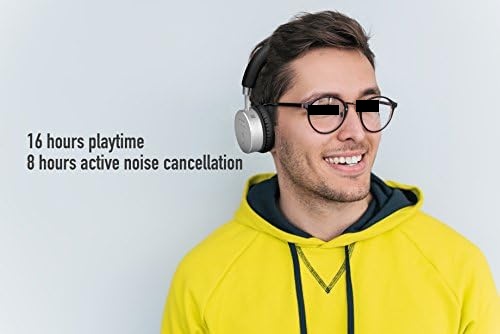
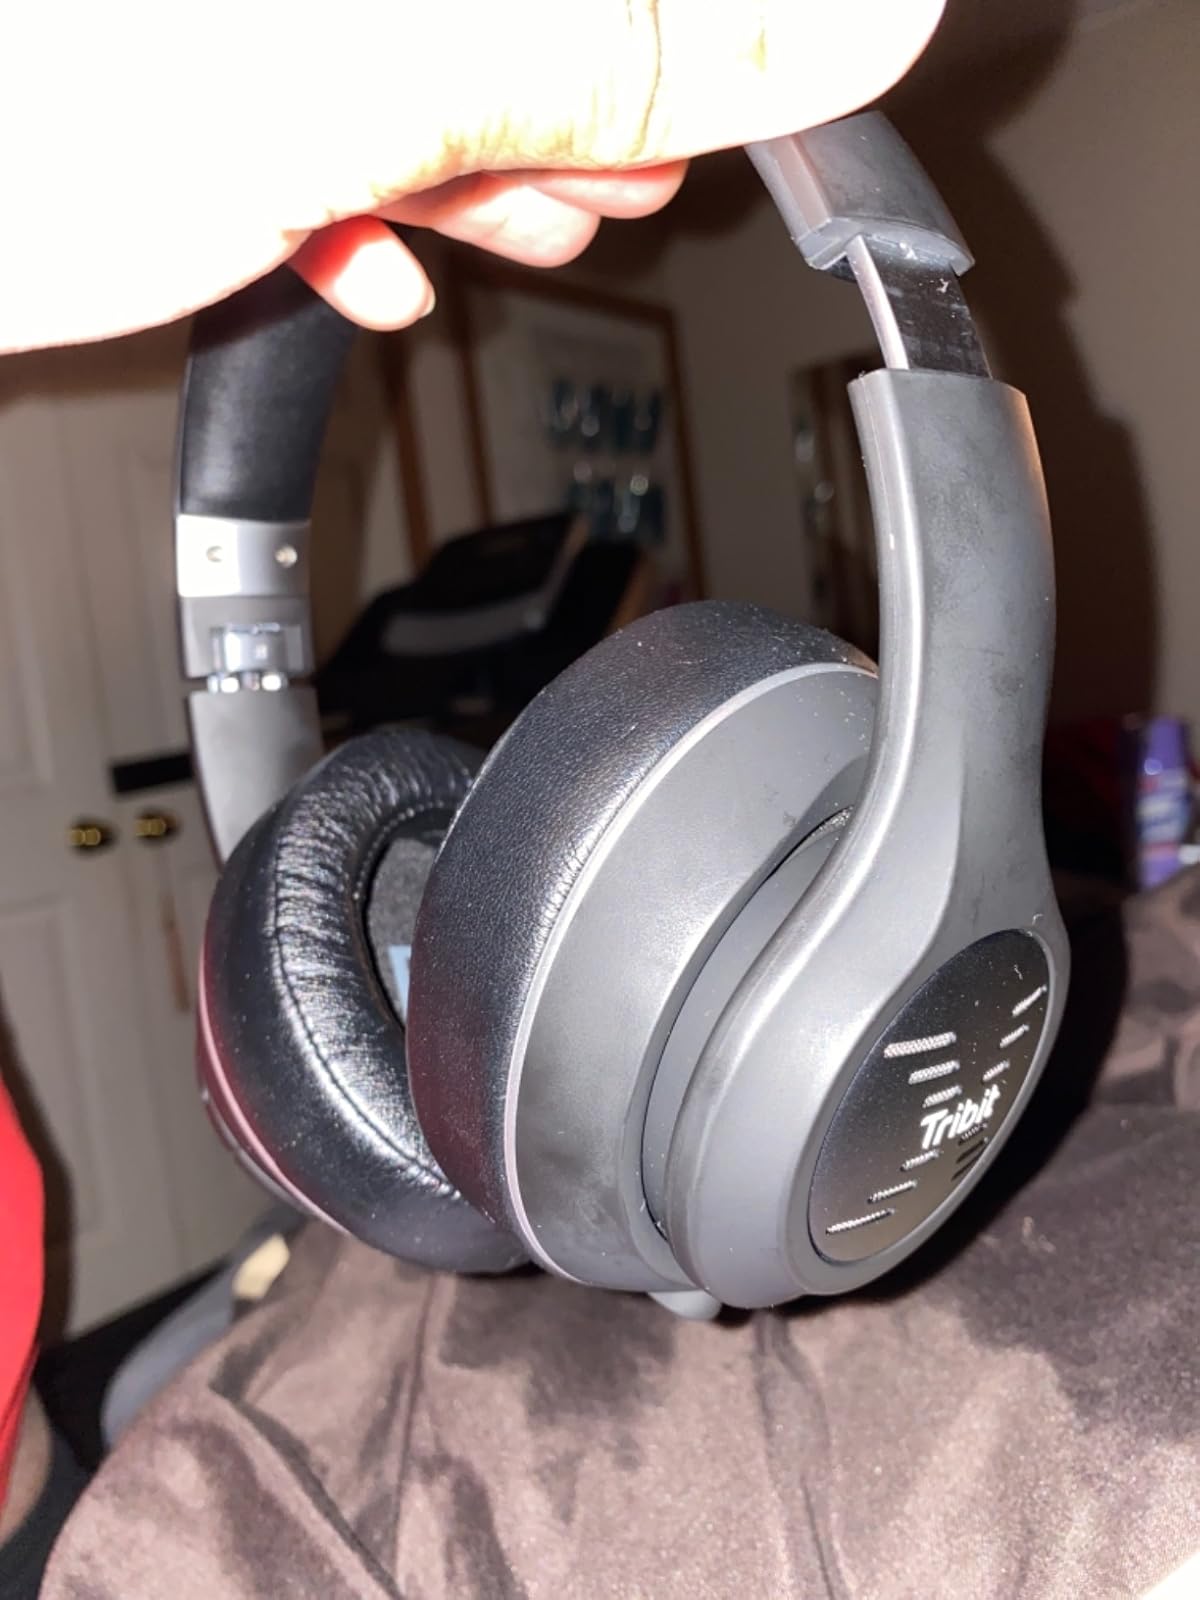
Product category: headphones
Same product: no